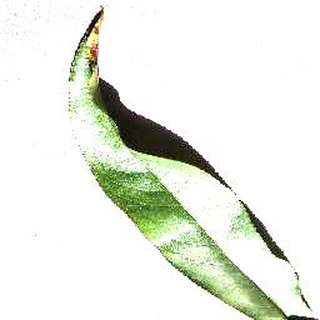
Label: healthy_peach